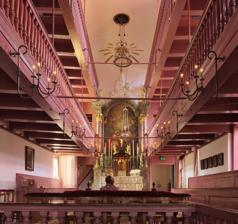
Building: Ons' Lieve Heer op Solder
Country: Netherlands
Year built: 1630
House church and museum in Amsterdam Ons' Lieve Heer op Solder Interior of the house church Location in Amsterdam Established 28 April 1888 Location Oudezijds Voorburgwal 40 Amsterdam , The Netherlands Coordinates 52°22′30″N 4°53′56″E / 52.375°N 4.899°E / 52.375; 4.899 Type Historic house Visitors 85,000 Director Judikje Kiers Public transit access Amsterdam Centraal Website www.opsolder.nl Ons' Lieve Heer op Solder ( OLHOS ; English: Our Lord in the Attic ) is a 17th-century canal house , house church , and museum in the city center of Amsterdam , The Netherlands . The Catholic Church was built on the top three floors of the canal house during the 1660s. It is an important example of a "schuilkerk", or " clandestine church " in which Catholics and other religious dissenters from the seventeenth century Dutch Reformed Church, unable to worship in public, held services. The church has been open as a museum since 28 April 1888, and has 85,000 visitors annually. Canal house The canal house on the Oudezijds Voorburgwal 40 The canal house on the 14th century canal Oudezijds Voorburgwal , currently on number 40, was built in 1630. Between 1661 and 1663 the top three floors of the house were changed into a house church . The building was renovated in the 18th and 19th centuries. Museum After the Church of St Nicholas was opened, the house church was no longer in use as a church. On 28 April 1888 it opened its doors for the public as a museum, making it the second oldest museum in Amsterdam, after Rijksmuseum Amsterdam . The museum was previously named Museum Amstelkring and is now called Museum Ons' Lieve Heer op Solder (English: Museum Our Lord in the Attic). Annually, about 85,000 people visit the museum. The museum contains the front room, the between room, the hall, the church, the Lady chapel, the confessional, the Jaap Leeuwenberg hall, and the 17th-century kitchen. The property has been listed as rijksmonument 6107. In 2024, the museum was awarded the European Heritage Label . Collection The charity of Saint Nicholas (1640) by Cornelis de Vos Holy Family (c. 1665) by Jan van Kessel the Elder The pulpit References ^ History Archived 2009-05-25 at the Wayback Machine . Ons' Lieve Heer op Solder. Visited on 2009-03-01. ^ Visiting Archived 2009-04-24 at the Wayback Machine . Ons' Lieve Heer op Solder. Visited on 2009-03-01. ^ "MUSEUM OUR LORD IN THE ATTIC" . Museum Ons' Lieve Heer op Solder . ^ "Ons' Lieve Heer op Solder - Museum Amstelkring in Amsterdam" (in Dutch). Rijksmonumenten.nl. 12 January 2015 . ^ "Eervolle Europese plaquette prijkt aan de gevel van Museum Ons' Lieve Heer op Solder" . External links Dutch Rijksmonument 6107 Media related to Museum Ons' Lieve Heer op Solder at Wikimedia Commons Official website 52°22′30″N 4°53′58″E / 52.375076°N 4.899363°E / 52.375076; 4.899363 Authority control databases International VIAF 2 3 National Germany 2 United States